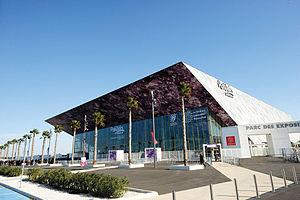
arena montpellier
Le Championnat du monde masculin de handball 2017 est la 25ᵉ édition du Championnat du monde de handball qui a lieu du 11 janvier au 29 janvier 2017. C'est une compétition organisée par la Fédération internationale de handball, elle réunit les meilleures sélections nationales.
La 39ᵉ édition du championnat d’Europe de basket-ball est une compétition de basket-ball organisée par la FIBA Europe qui devait initialement se dérouler en Ukraine en 2015.
Le SITEVI ou Salon international des équipements et savoir-faire pour les productions vigne-vin, olive, fruits-legumes est une foire-exposition bi-annuelle organisée à Montpellier au parc des expositions, dans la dernière semaine du mois de novembre. Elle présente le matériel viti-vinicole et les innovations, associé au matériel oléicole et agricole.